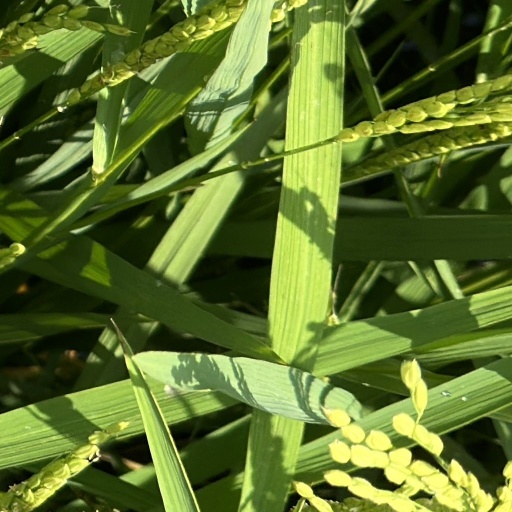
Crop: rice